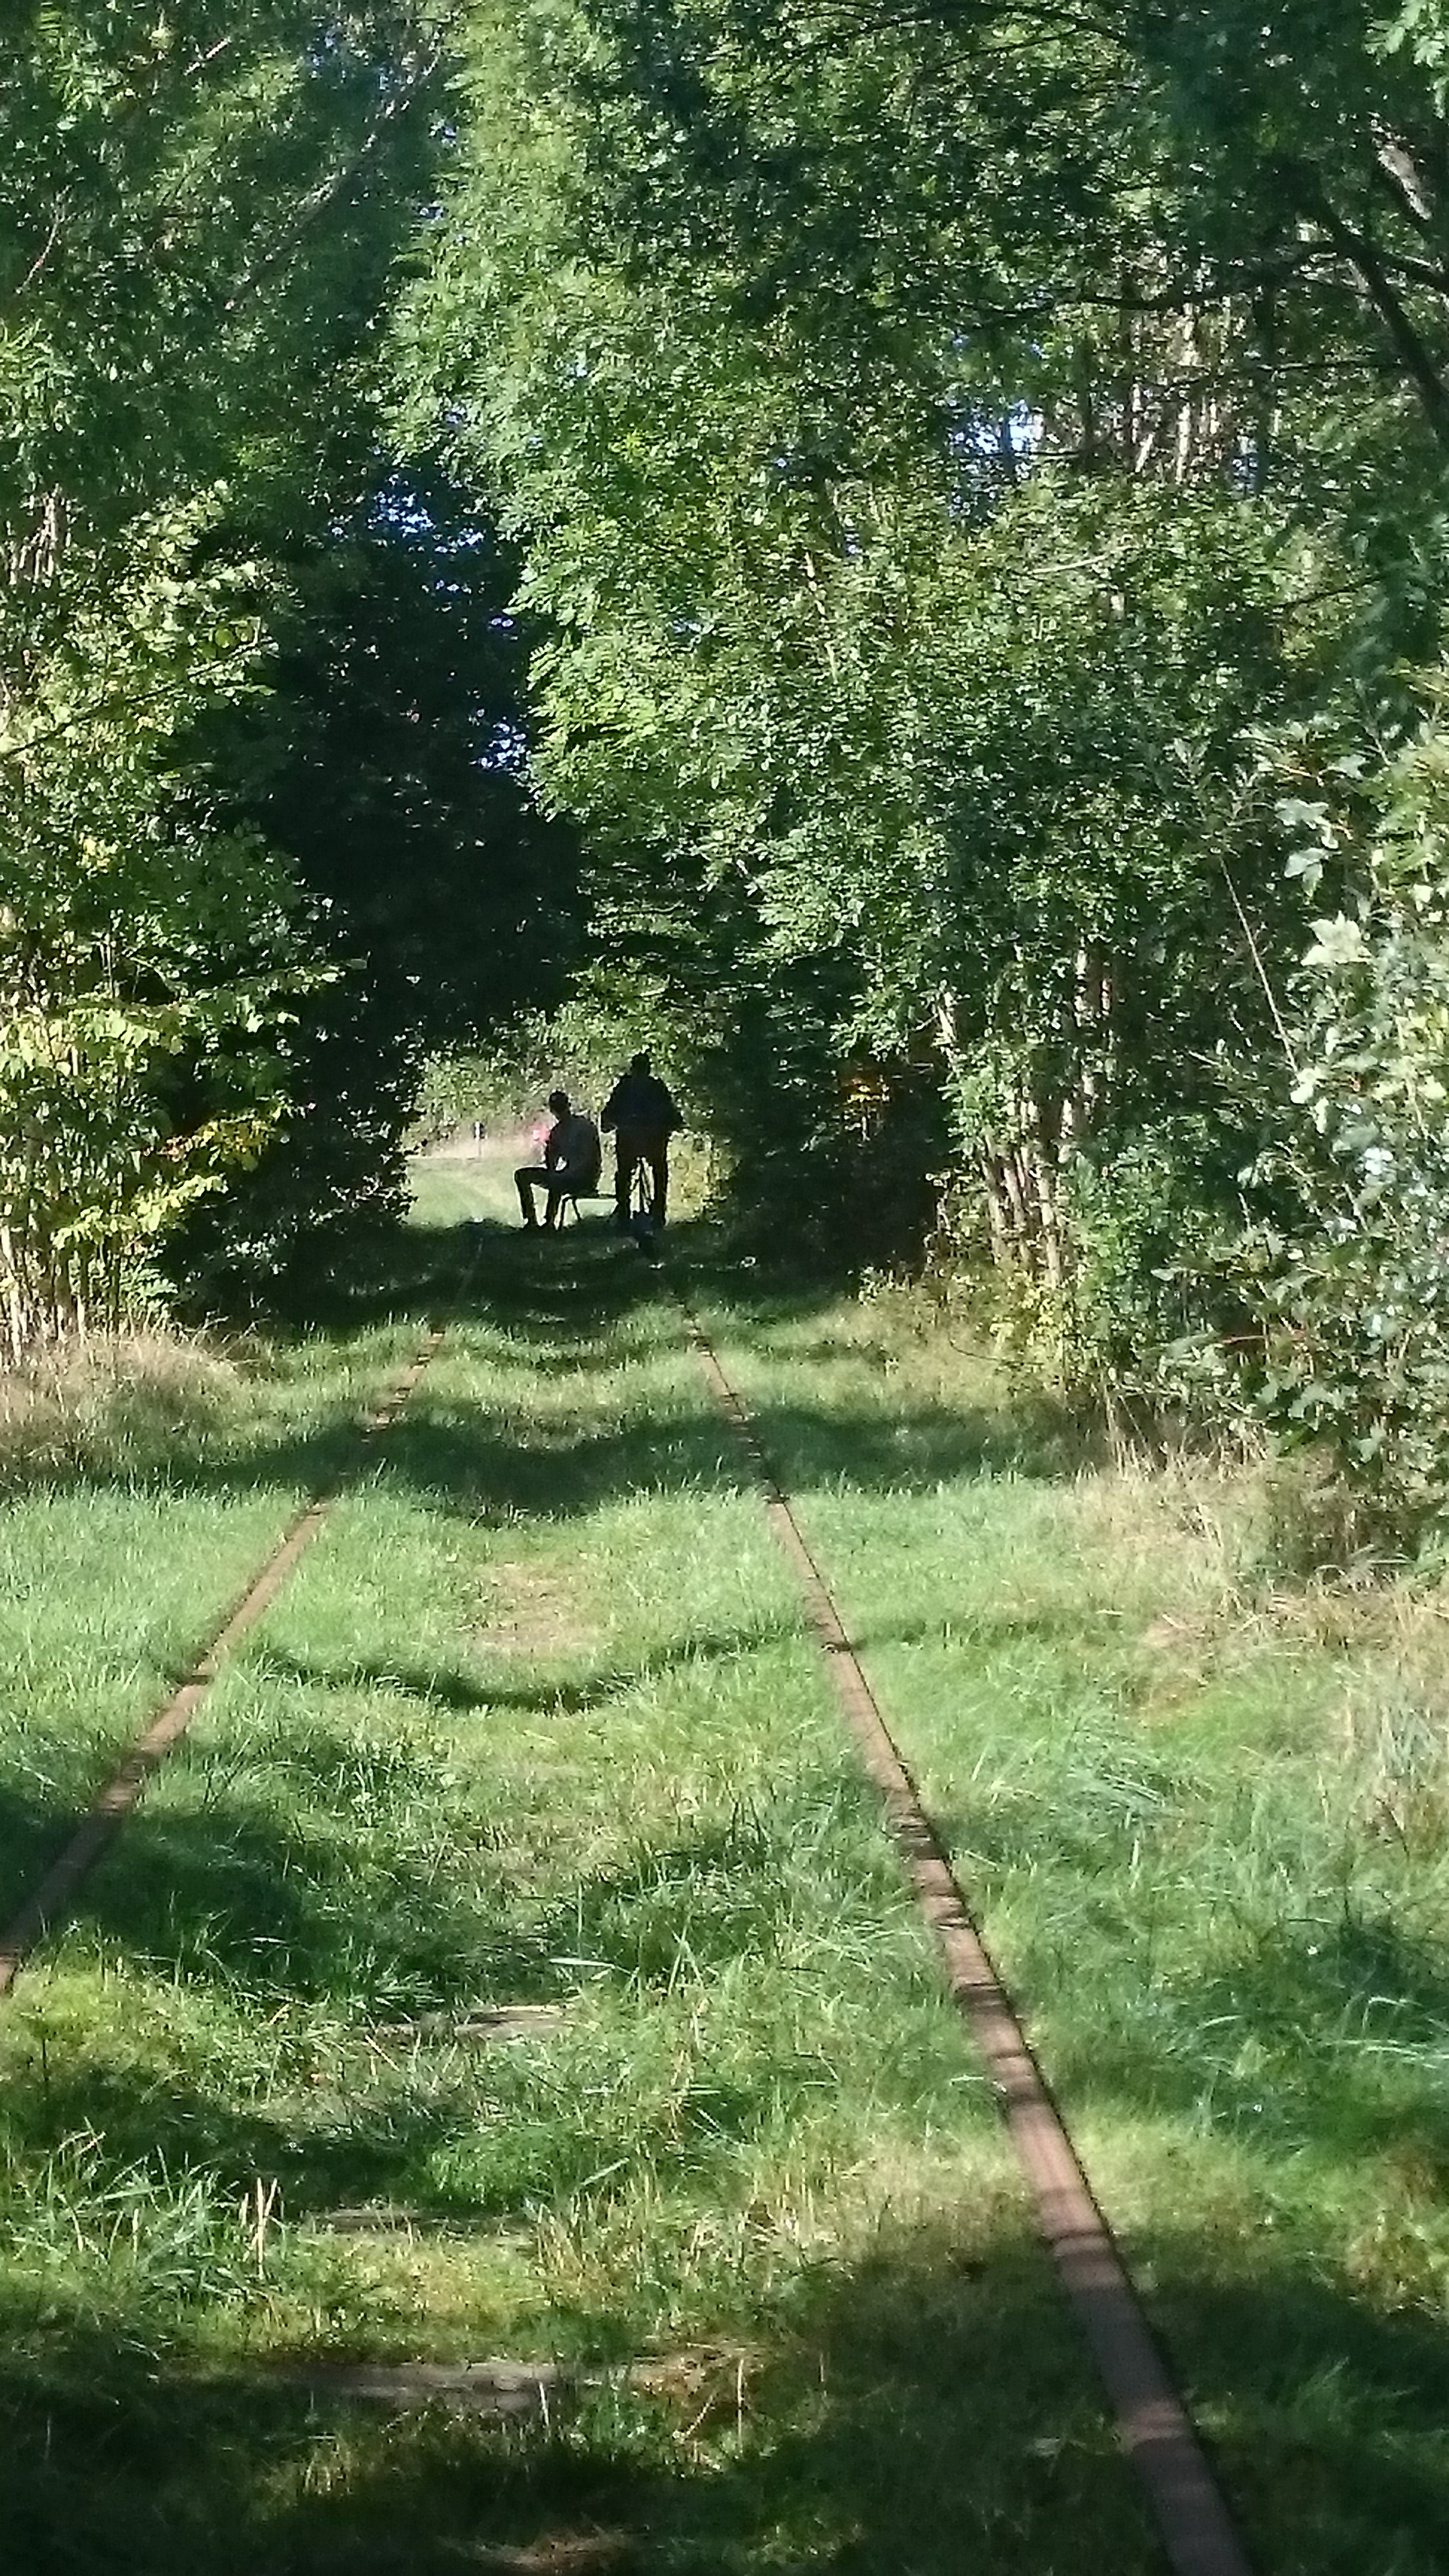
tree, nature, forest, grass, plant, track, lawn, meadow, sunlight, leaf, flower, trolley, green, park, backyard, botany, garden, shrub, woodland, yard, late summer, rural area, sk ne, woody plant